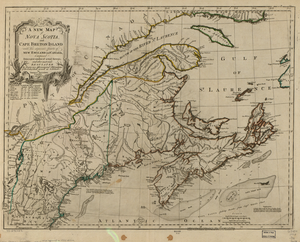
Thomas Jefferys (1710-1771) était géographe royal auprès du roi George III et éditeur de cartes à Londres. Il est célèbre pour ses cartes de l'Amérique du Nord, produites non seulement pour répondre à une demande commerciale, mais aussi pour soutenir les revendications territoriales des Britanniques contre les Français. Entre 1748 et 1763, la concurrence acharnée à l'échelle mondiale entre l'Angleterre et la France aboutit à la guerre de Sept Ans et créa une forte demande de cartes des territoires disputés. Cette carte présente la Nouvelle-Écosse et l'île du Cap-Breton à la suite du «